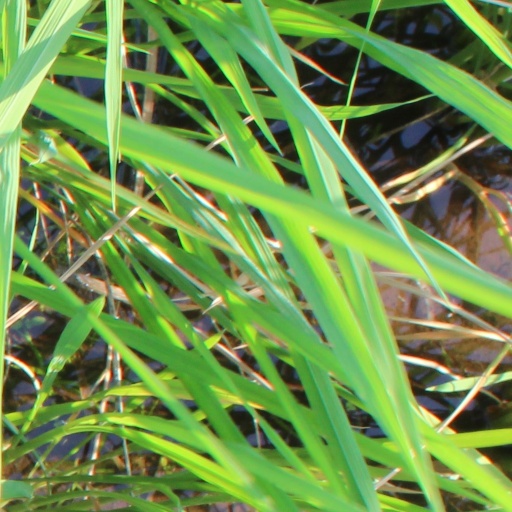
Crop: rice